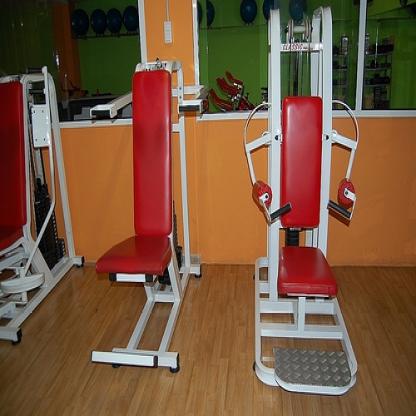
Scene: Indoor